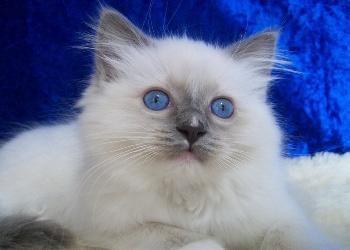
Ragdoll